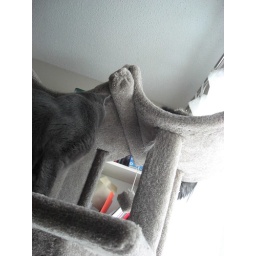
Images of a small struggle between Danya and Loki over who should be on the top of the cat tree